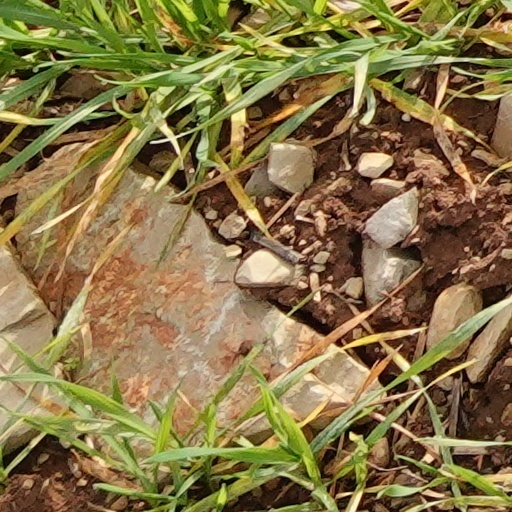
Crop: wheat